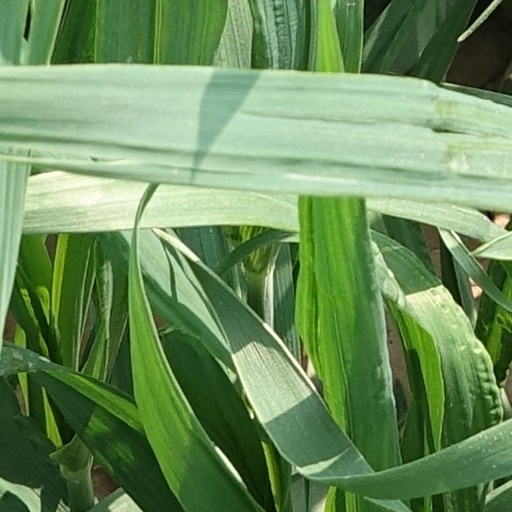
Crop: wheat